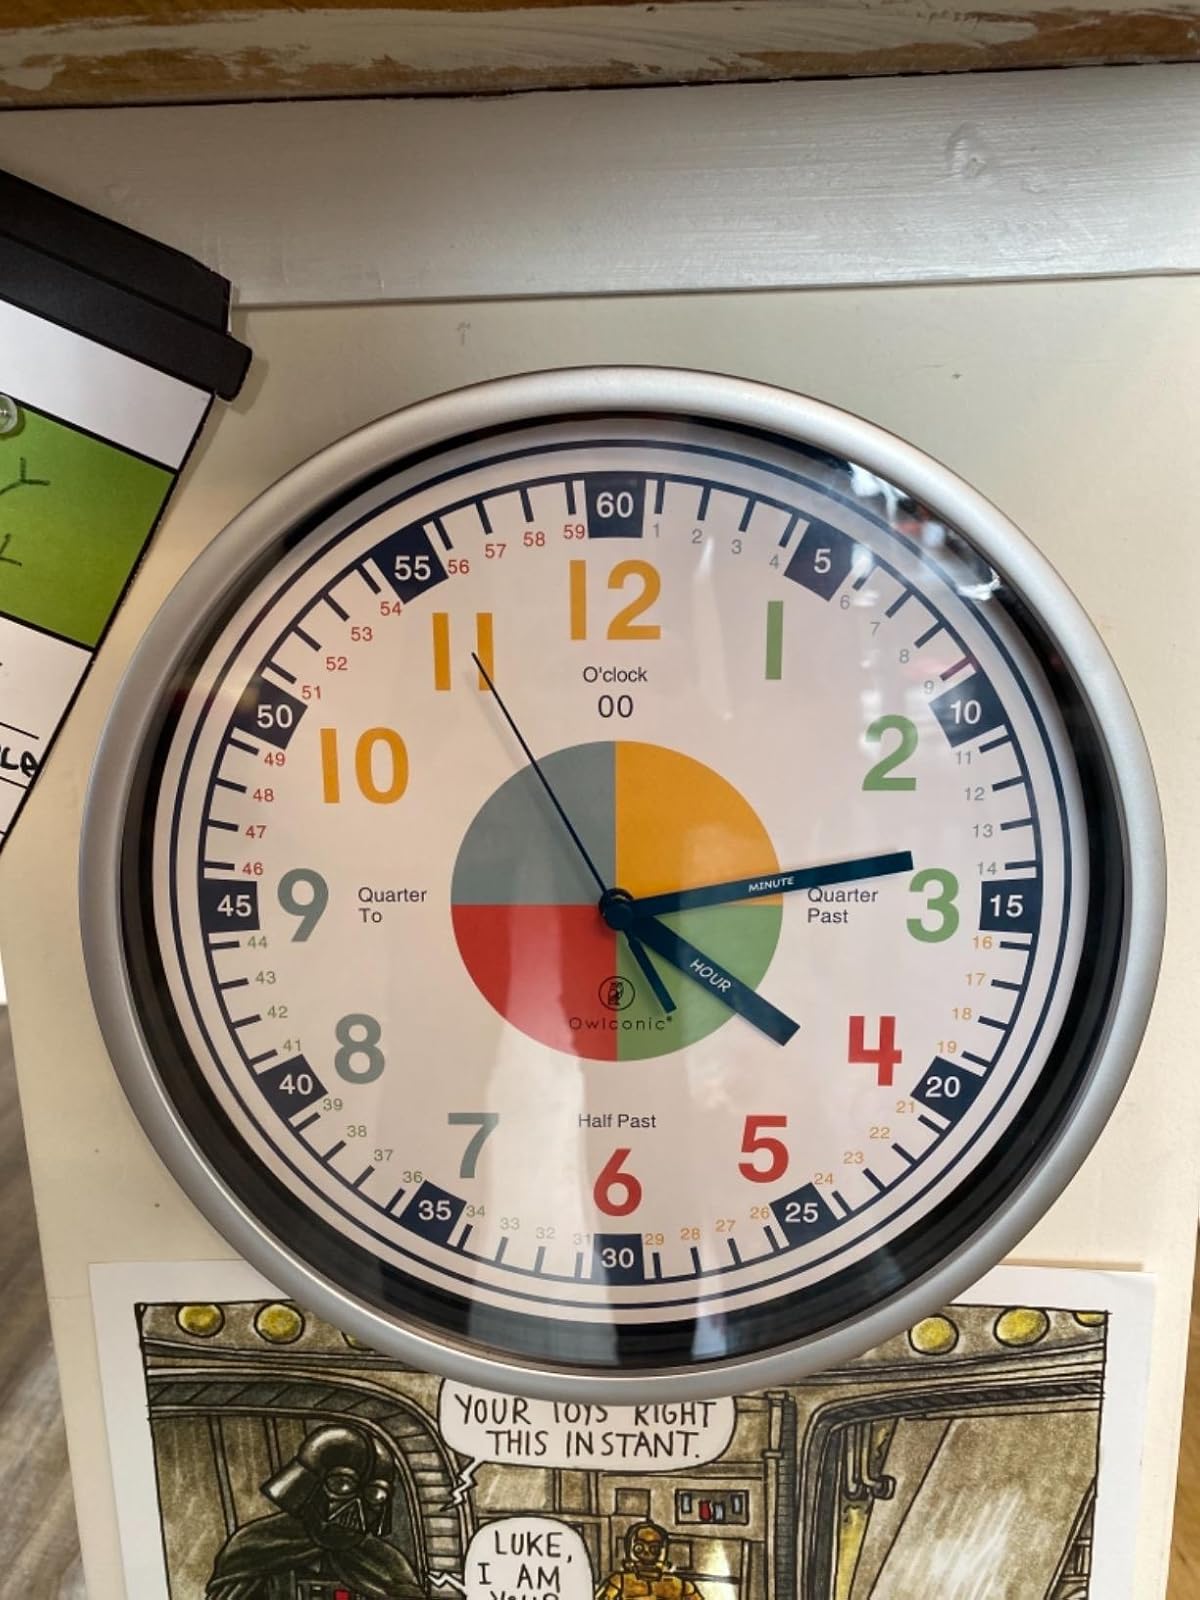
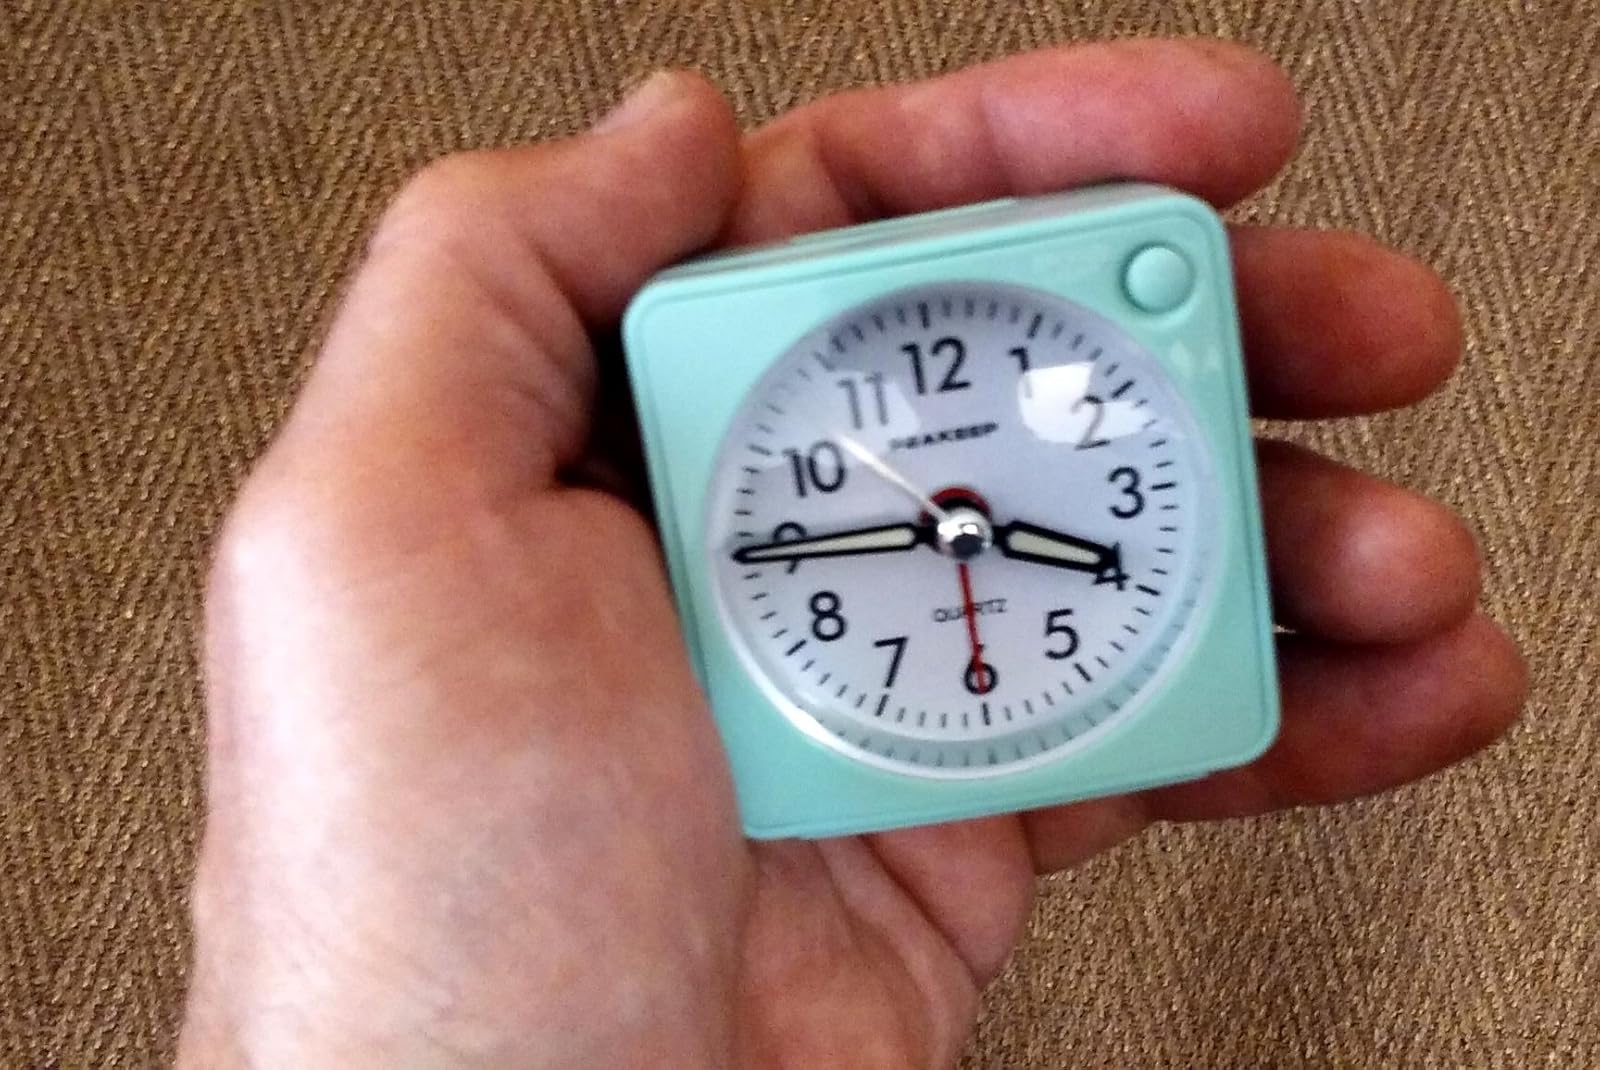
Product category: clock
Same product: no